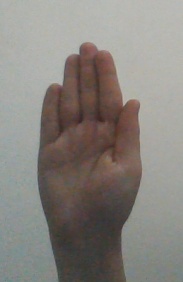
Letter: seen